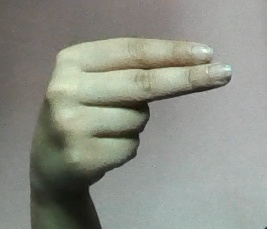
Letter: ain